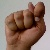
The image shows a hand gesture representing the letter 'T' in Indian Sign Language.